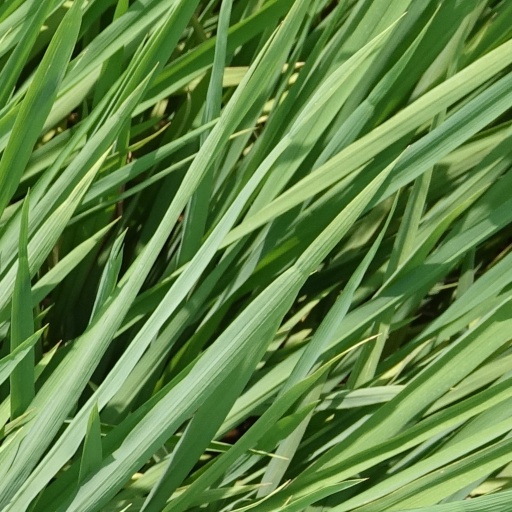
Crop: rice